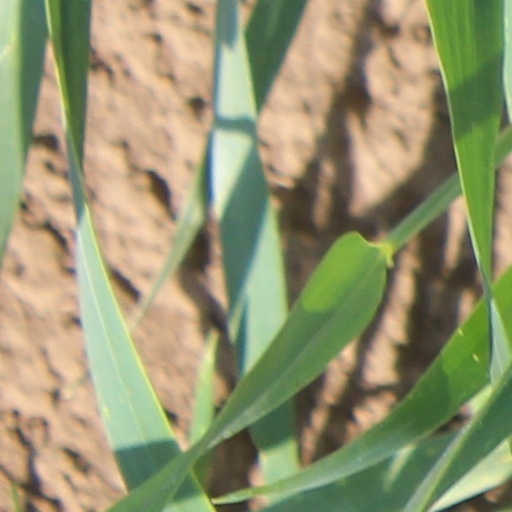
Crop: wheat